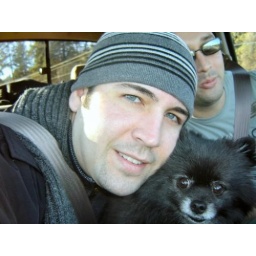
Dogs in the car on long road trip... yah, ummm not a good idea!